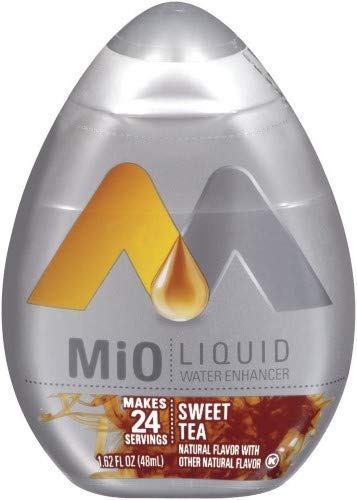
Item Name: MiO Liquid Water Enhancer Sweet Tea (Pack of 2)
Product Description: MiO Liquid Water Enhancer Sweet Tea - 1.62 Fl Oz. Meet MiO, the new liquid water enhancer that allows you to create up to 24 eight oz. drinks from the palm of your hand. MiO makes water more exciting. And you a more revolutionary water drinker. Add a little (or a lot) to make your drink yours.
Value: 3.24
Unit: Fl Oz

Price: 3.39